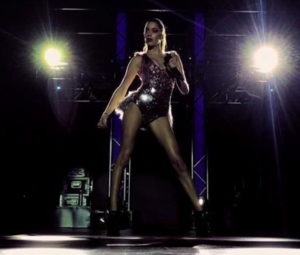
Martina Stoessel, aussi connue sous le nom de Tini Stoessel, est une actrice, chanteuse, danseuse et mannequin argentine, née le 21 mars 1997 à Buenos Aires en Argentine.